Question: Please indicate a possible affordance area of brush_with_toothbrush that can be used for brushing
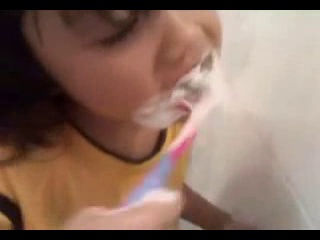
Answer: [122.906, 63.421, 228.724, 203.603]